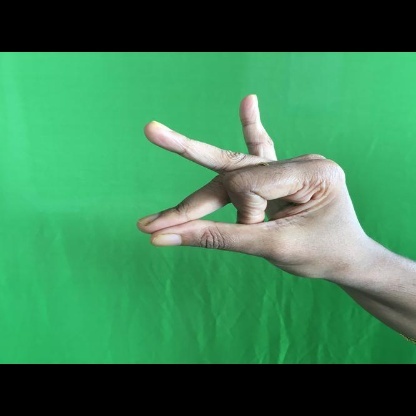
Mudra: Bramaram